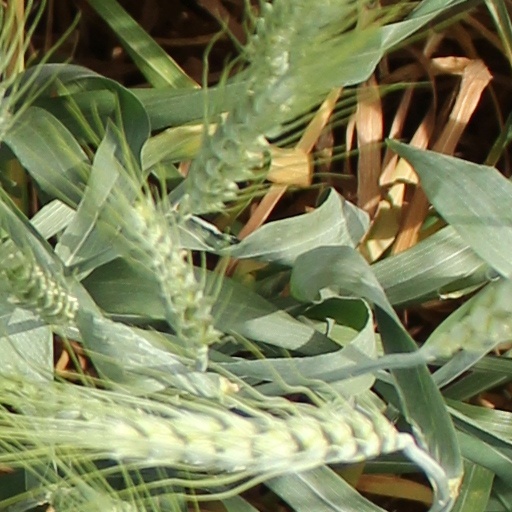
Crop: wheat